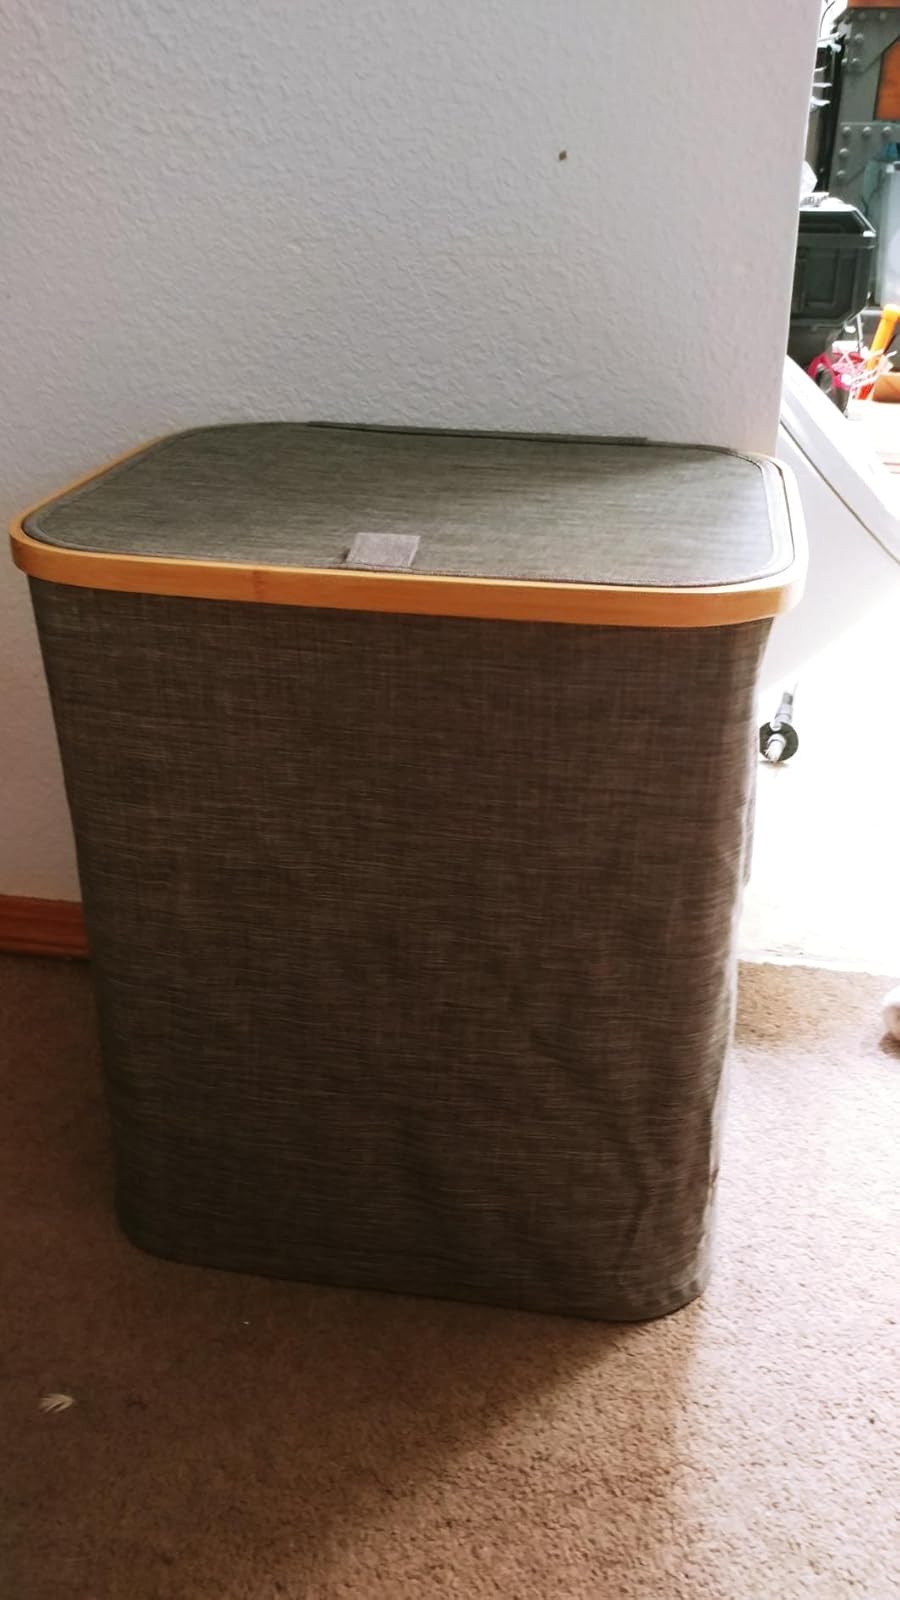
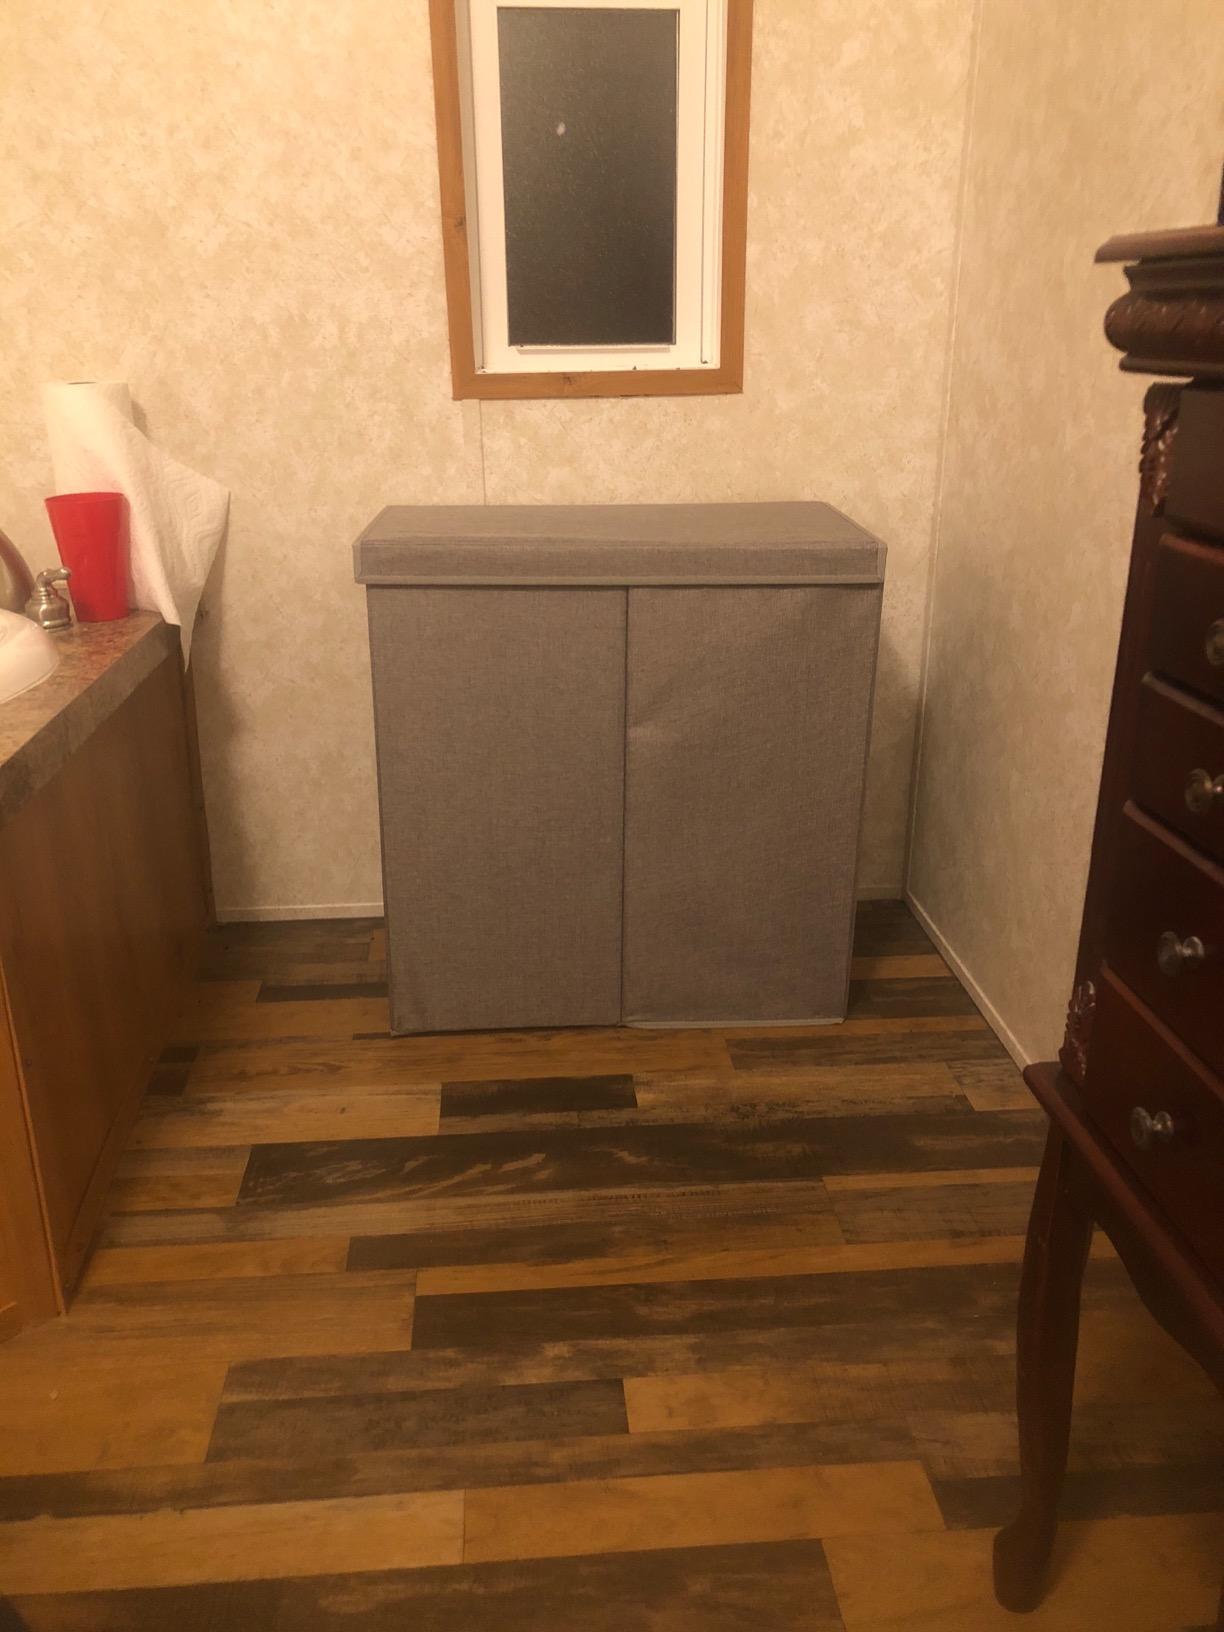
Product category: items_hamper
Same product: no